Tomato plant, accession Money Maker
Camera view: vertical (180 deg); turntable rotation: 300 degrees
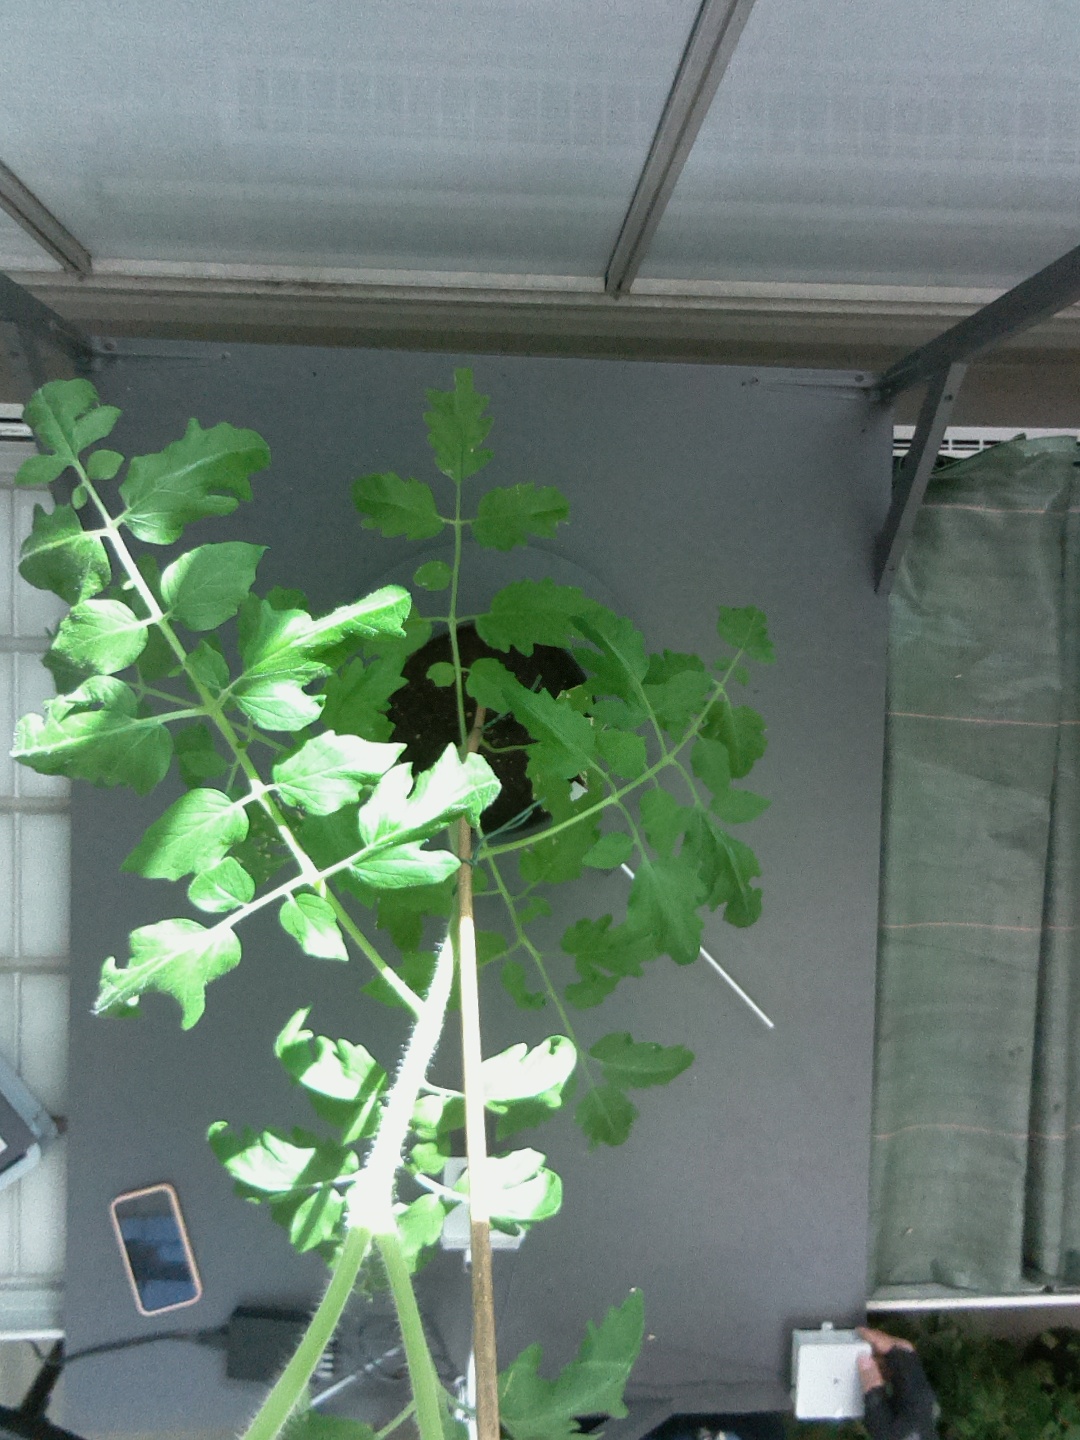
BBCH growth stage 53: 3 inflorescences visible